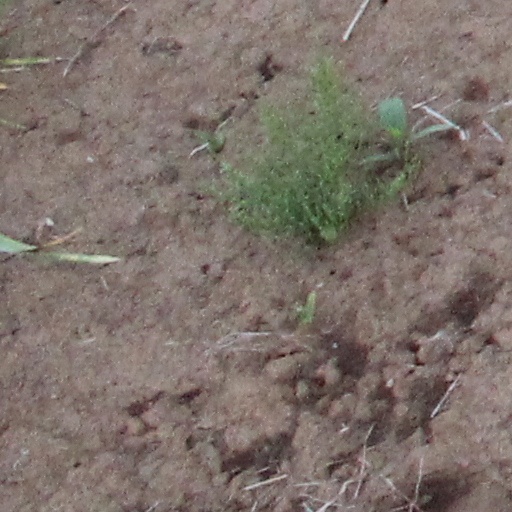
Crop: wheat